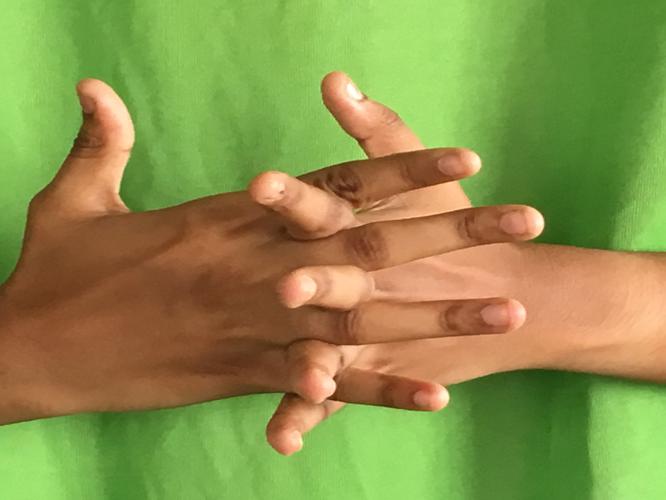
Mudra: Karkatta
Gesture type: double_hand